Church of San Cataldo

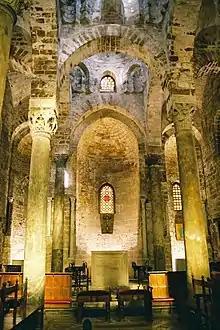
Interior view

Founded around 1160 by admiral Majone di Bari, in the 18th century the church was used as a post office. In the 19th century it was restored and brought back to a form more similar to the original Mediaeval edifice.